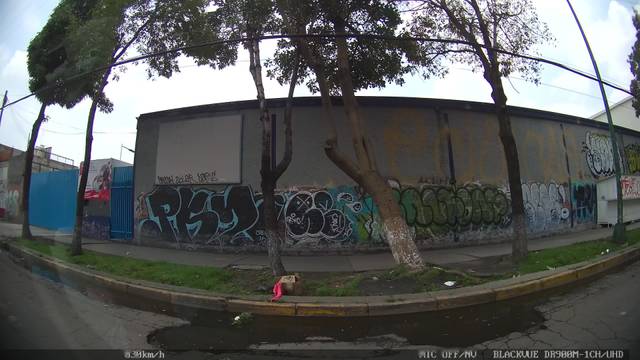
Region: Mexico
Coordinates: 19.363, -99.081